Operation David

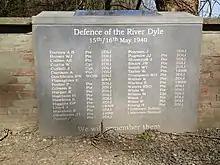
Plaque to the British soldiers who died defending the bridge over the River Dyle at Gastuche near Wavre; 15 and 16 May 1940.

The French Seventh Army drove forward on the northern flank and advanced elements reached Breda on 11 May. They found that the Moerdijk bridges had been captured by German paratroops, cutting the link between southern and northern Holland and forcing the Dutch Army to retire north towards Amsterdam and Rotterdam. The French collided with the 9th Panzer Division and the advance of the 25e Division d'Infanterie Motorisée was stopped by German infantry, tanks and Ju 87 ("Stuka") dive-bombers as the 1ère Division Légère Mécanisée was forced to retreat. (French heavy tanks were still on trains south of Antwerp.) The Breda variant had been thwarted in fewer than two days and on 12 May, Gamelin ordered the Seventh Army to cancel the plan and cover Antwerp. The Seventh Army retired from the Bergen op Zoom–Turnhout Canal Line from Antwerp, to Lierre away on 12 May; on 14 May the Dutch surrendered.